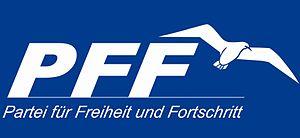
Le Partei für Freiheit und Fortschritt ou PFF est un parti politique libéral belge de la communauté germanophone fondé en 1961. Le parti est présidé par Kattrin Jadin depuis septembre 2009 et succède ainsi à Ferdel Schröder. Le PFF est l'une des composantes du Mouvement Réformateur, parti belge de centre-droit. On remarquera que le nom du PFF fait écho à l'ancien Parti de la liberté et du progrès, un parti unitaire belge.